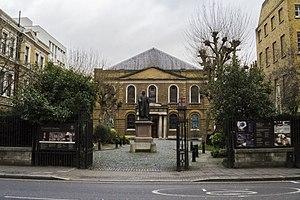
La Chapelle Wesley, initialement connue sous le nom de Chapelle de City Road, est une église méthodiste de Londres. Elle fait partie d’un ensemble qui a constitué la base londonienne historique du fondateur du méthodisme, John Wesley, et qui comporte l’ancienne chapelle des débuts dite Chapelle de la Fonderie, la maison de John Wesley et une école. On peut y visiter un musée consacré à John Wesley et au méthodisme dans la crypte de la chapelle, ainsi que la maison de John Wesley. Par ailleurs, la paroisse méthodiste est toujours active et quelque 440 membres participent aux cultes.